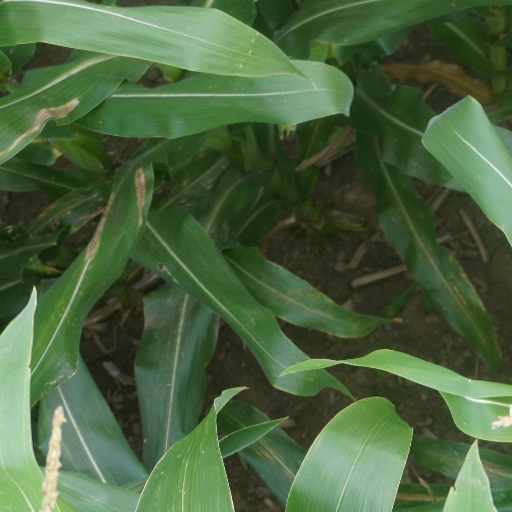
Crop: maize; corn